Accurizing

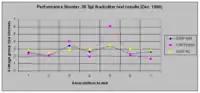
Graph showing the results of an accuracy test using 3 different revolvers and 7 different brands of ammunition.

Even defining accuracy can be problematic. An example of this can be shown by the following tests, run by "Performance Shooter" magazine in December, 1996. The magazine was testing seven brands of .38 Special wadcutter rounds in three different revolvers, a Smith & Wesson Model 686 and Model 52, and a Colt Python Target model, with six, five and eight inch long barrels, respectively. Ten groups of five shots were fired and measured from each revolver with each ammunition. Click on the image at right to see a larger view of the graph of average group sizes for each type of ammunition and each revolver. The average group size for the overall test was .